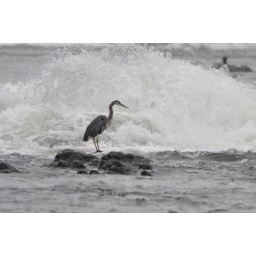
This guy was way out in the river looking for lunch. The rolling water made a good back drop.